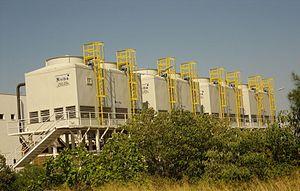
Les tours aéroréfrigérantes ou TAR, aussi appelées tours de refroidissement, sont utilisées pour refroidir un liquide, généralement de l'eau, à l'aide d'un gaz, généralement l'air ambiant. Il s'agit d'un cas particulier d'échangeur de chaleur où le transfert thermique s'effectue par contact direct ou indirect entre les flux. Les tours de refroidissement sont des équipements courants, présents dans des installations de climatisation, ou dans des procédés industriels et énergétiques.